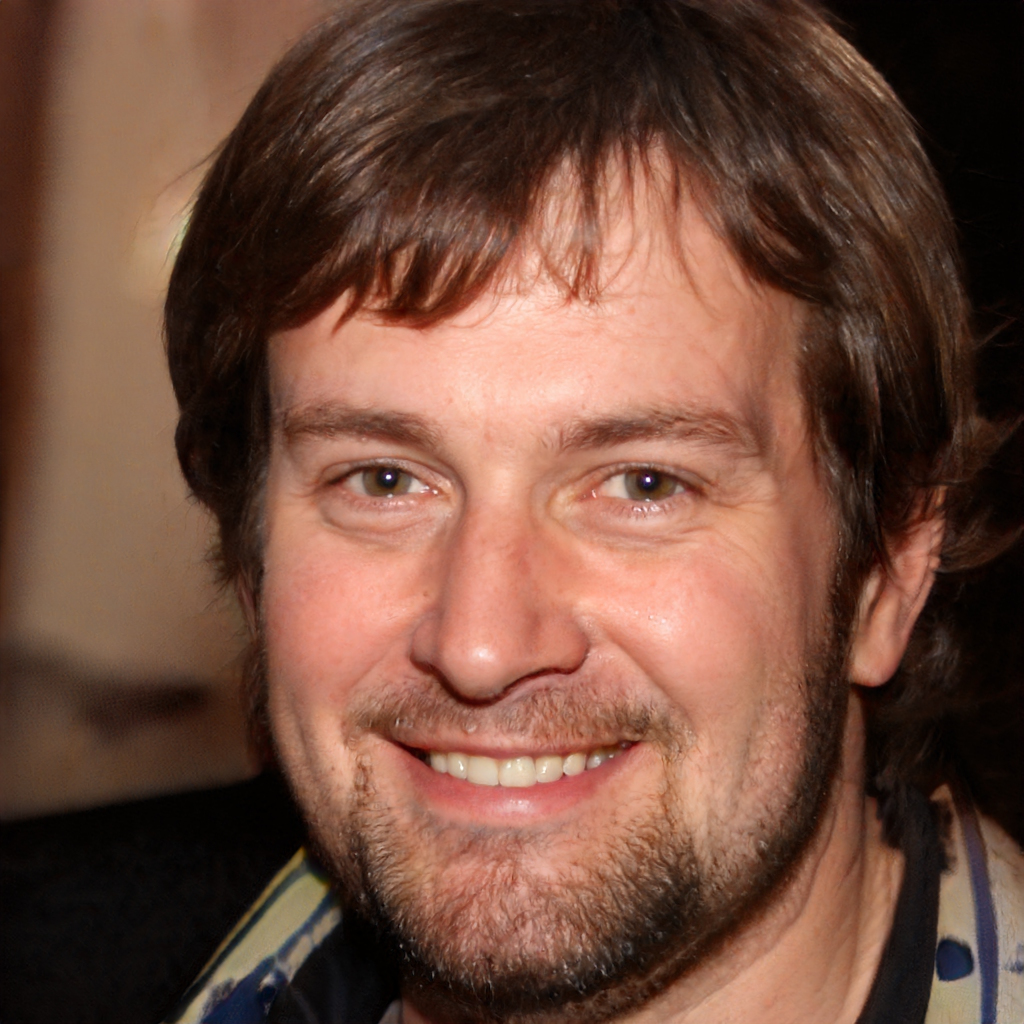
Gender: Male